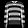
Label: Pullover